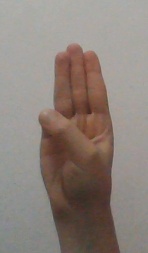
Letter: thaa